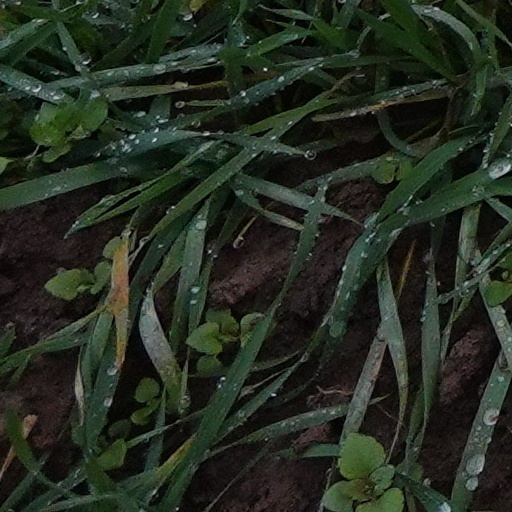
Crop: wheat